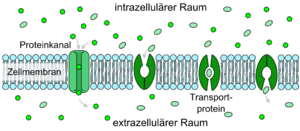
Schéma des types de diffusion à la membrane cellulaire. À g. diffusion par un canal
La barrière hémato-encéphalique doit assurer à la fois la protection, le transport d'aliments et d'oxygène vers le cerveau, et l’élimination des déchets. Les aliments solubles et les peptides franchissent la barrière hémato-encéphalique pour l’essentiel par des transporteurs ou des canaux spécifiques à travers la membrane cellulaire. La plupart des autres composés solubles passent – dans une certaine mesure – par diffusion passive.